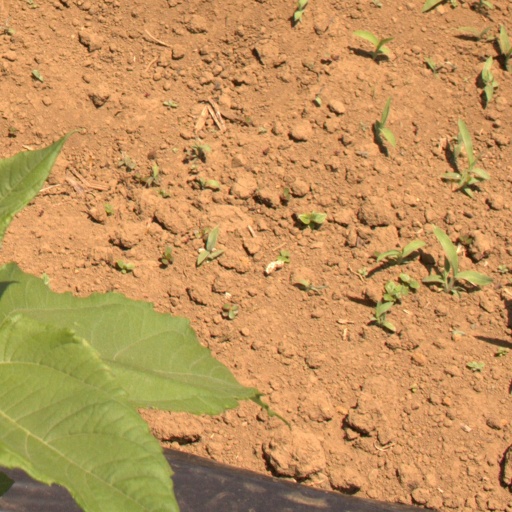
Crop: Jerusalem artichoke